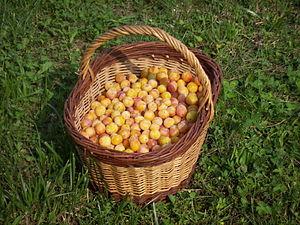
Panier de mirabelles
La mirabelle est le fruit du mirabellier, variété de prunier. C’est un fruit répandu spécialement en Lorraine, où elle bénéficie d'une IGP et d'un Label rouge sous le nom de Mirabelle de Lorraine, et dans le nord de l'Alsace, ainsi qu'en Haute-Saône, mais aussi présente au Québec. Avec environ 15 000 tonnes annuelles, la Lorraine fournit approximativement 80 % de la production mondiale.